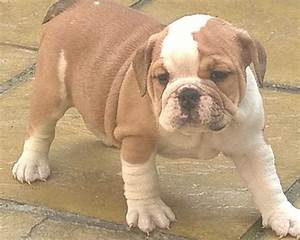
Label: dog